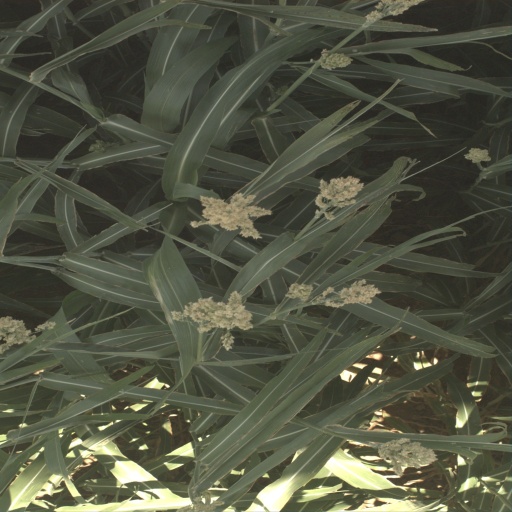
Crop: sorghum